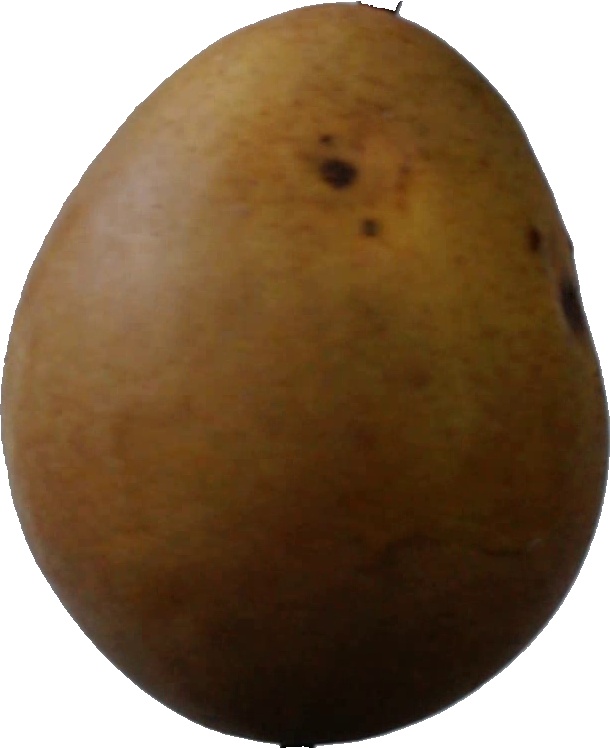
Label: pear_3